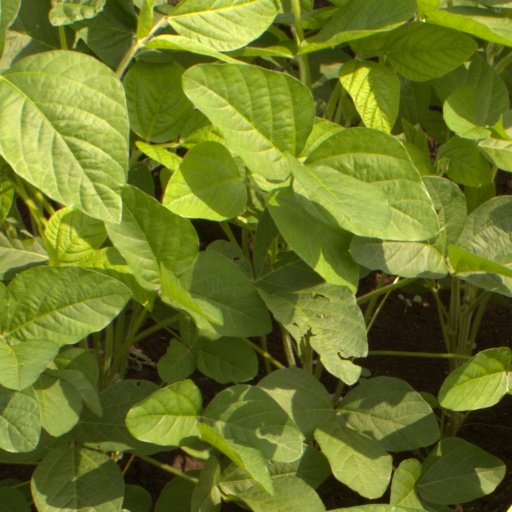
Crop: soybean